Yarlagadda Lakshmi Prasad

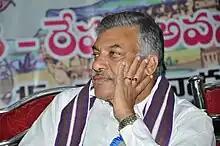
Yarlagadda Lakshmi Prasad at 2nd World Telugu Writer's Conference

Yarlagadda Lakshmi Prasad is an Indian writer and politician. He was the Chairman of the A.P. Hindi Academy, Professor in Hindi at Andhra University, Visakhapatnam, India, and is a former Rajya Sabha from Andhra Pradesh. In 2019, Andhra Pradesh Government appointed him as the Chairman of three posts namely., ie Andhra Pradesh Official Language Commission, Andhra Pradesh Hindi Academy and Andhra Pradesh Telugu Bhasha Abhivriddhi Samstha.